Léopold Survage

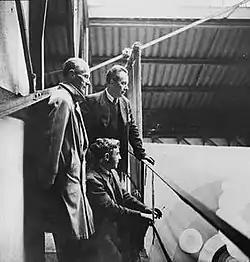
Léopold Survage (left) with Robert Delaunay and Albert Gleizes prior to the Exposition Internationale des Arts et Techniques dans la Vie Moderne

Léopold Frédéric Léopoldowitsch Survage (31 July 1879 – 31 October 1968) was a Russian-French painter of Finnish origin. Trained in Moscow, he identified with the Russian avant-garde before moving to Paris, where he shared a studio with Amedeo Modigliani and experimented with abstract films. He also gained commissions for Serge Diaghilev's Ballets Russes.